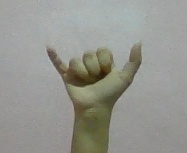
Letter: ya